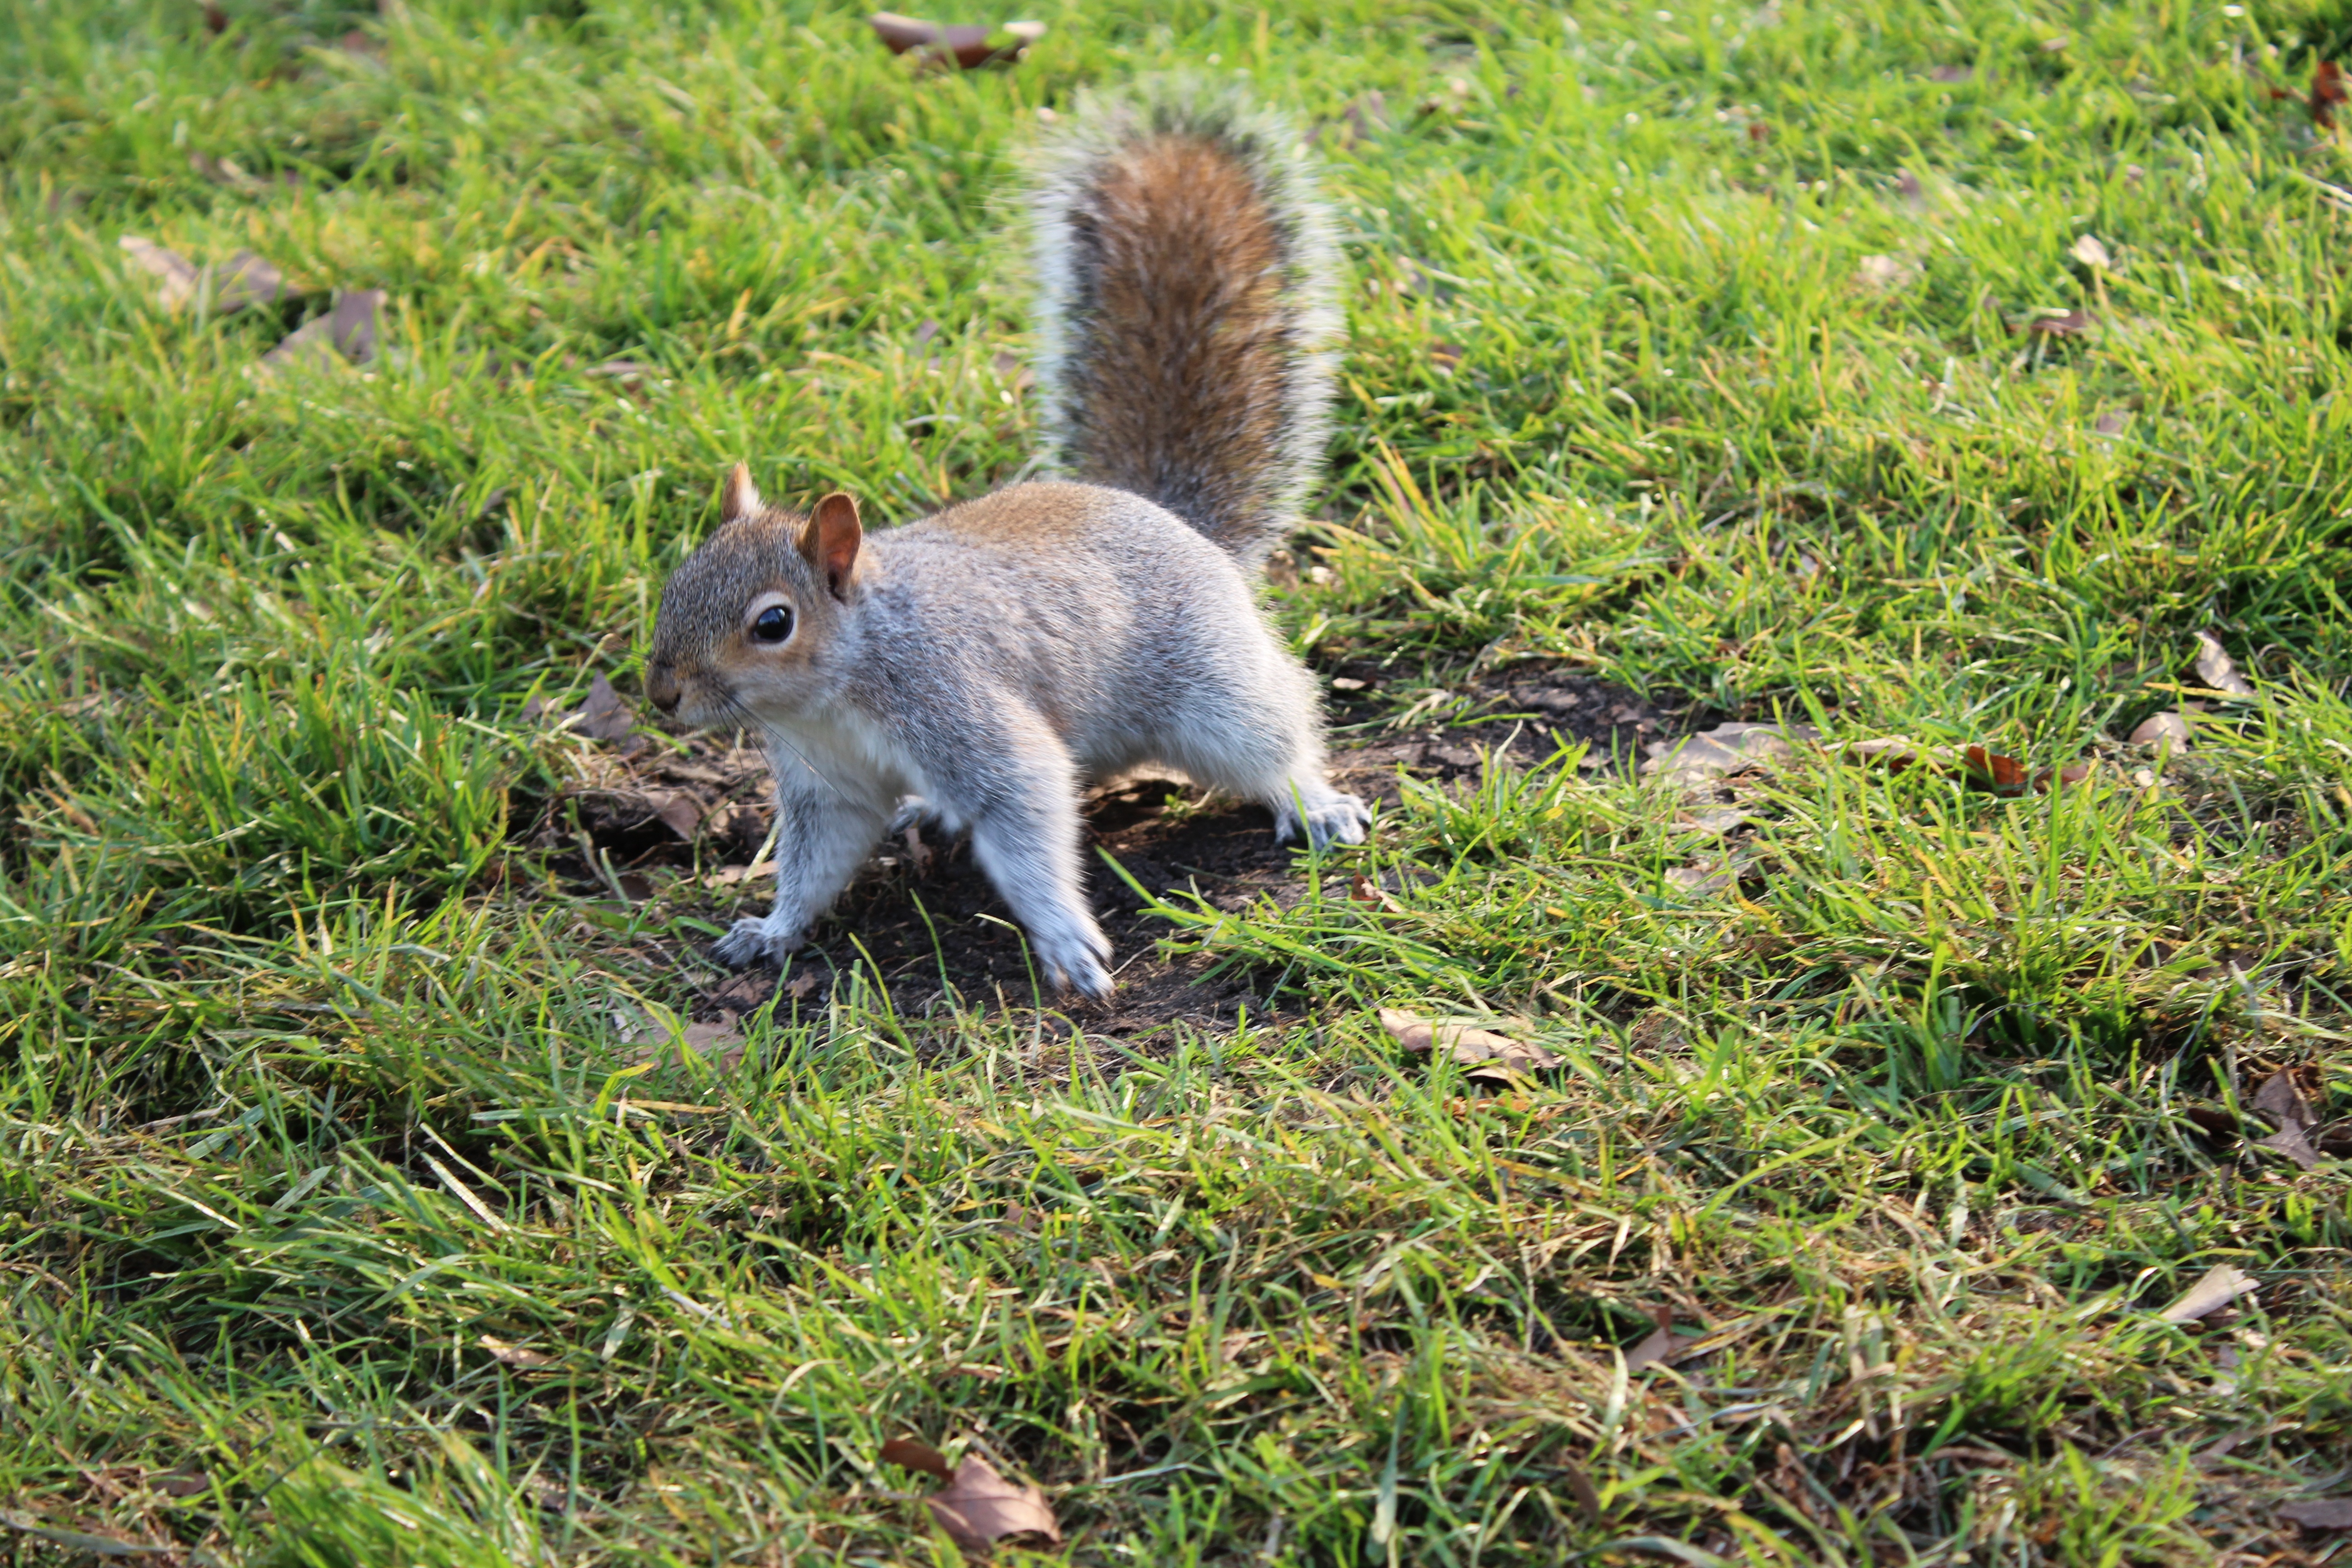
grass, animal, wildlife, park, mammal, squirrel, rodent, fauna, friend, england, london, tail, vertebrate, marmot, fox squirrel